And Now... Ladies and Gentlemen

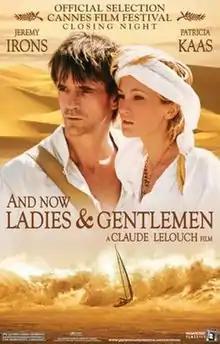
Theatrical release poster

And Now... Ladies and Gentlemen is a 2002 thriller film directed by Claude Lelouch and starring Jeremy Irons and Patricia Kaas. Patricia Kaas also released a song with the same title on her 2002 album "Piano Bar." Tracks from the album, which according to the cover notes were "inspired by the film," were used in the movie. It was screened out of competition at the 2002 Cannes Film Festival.